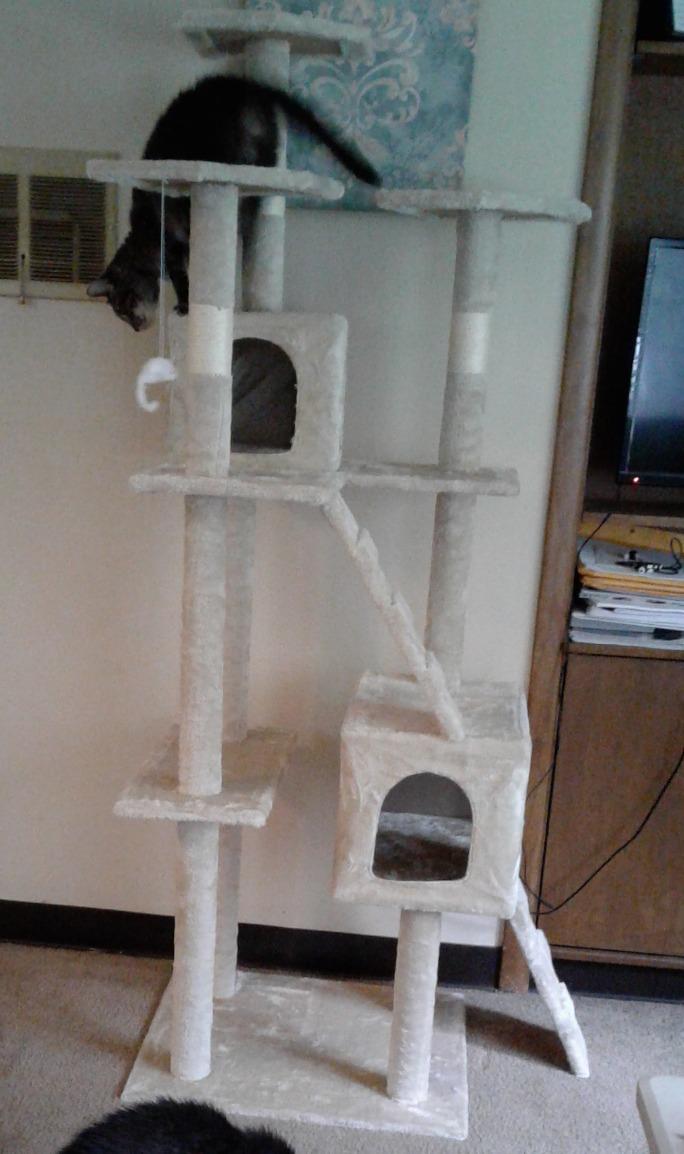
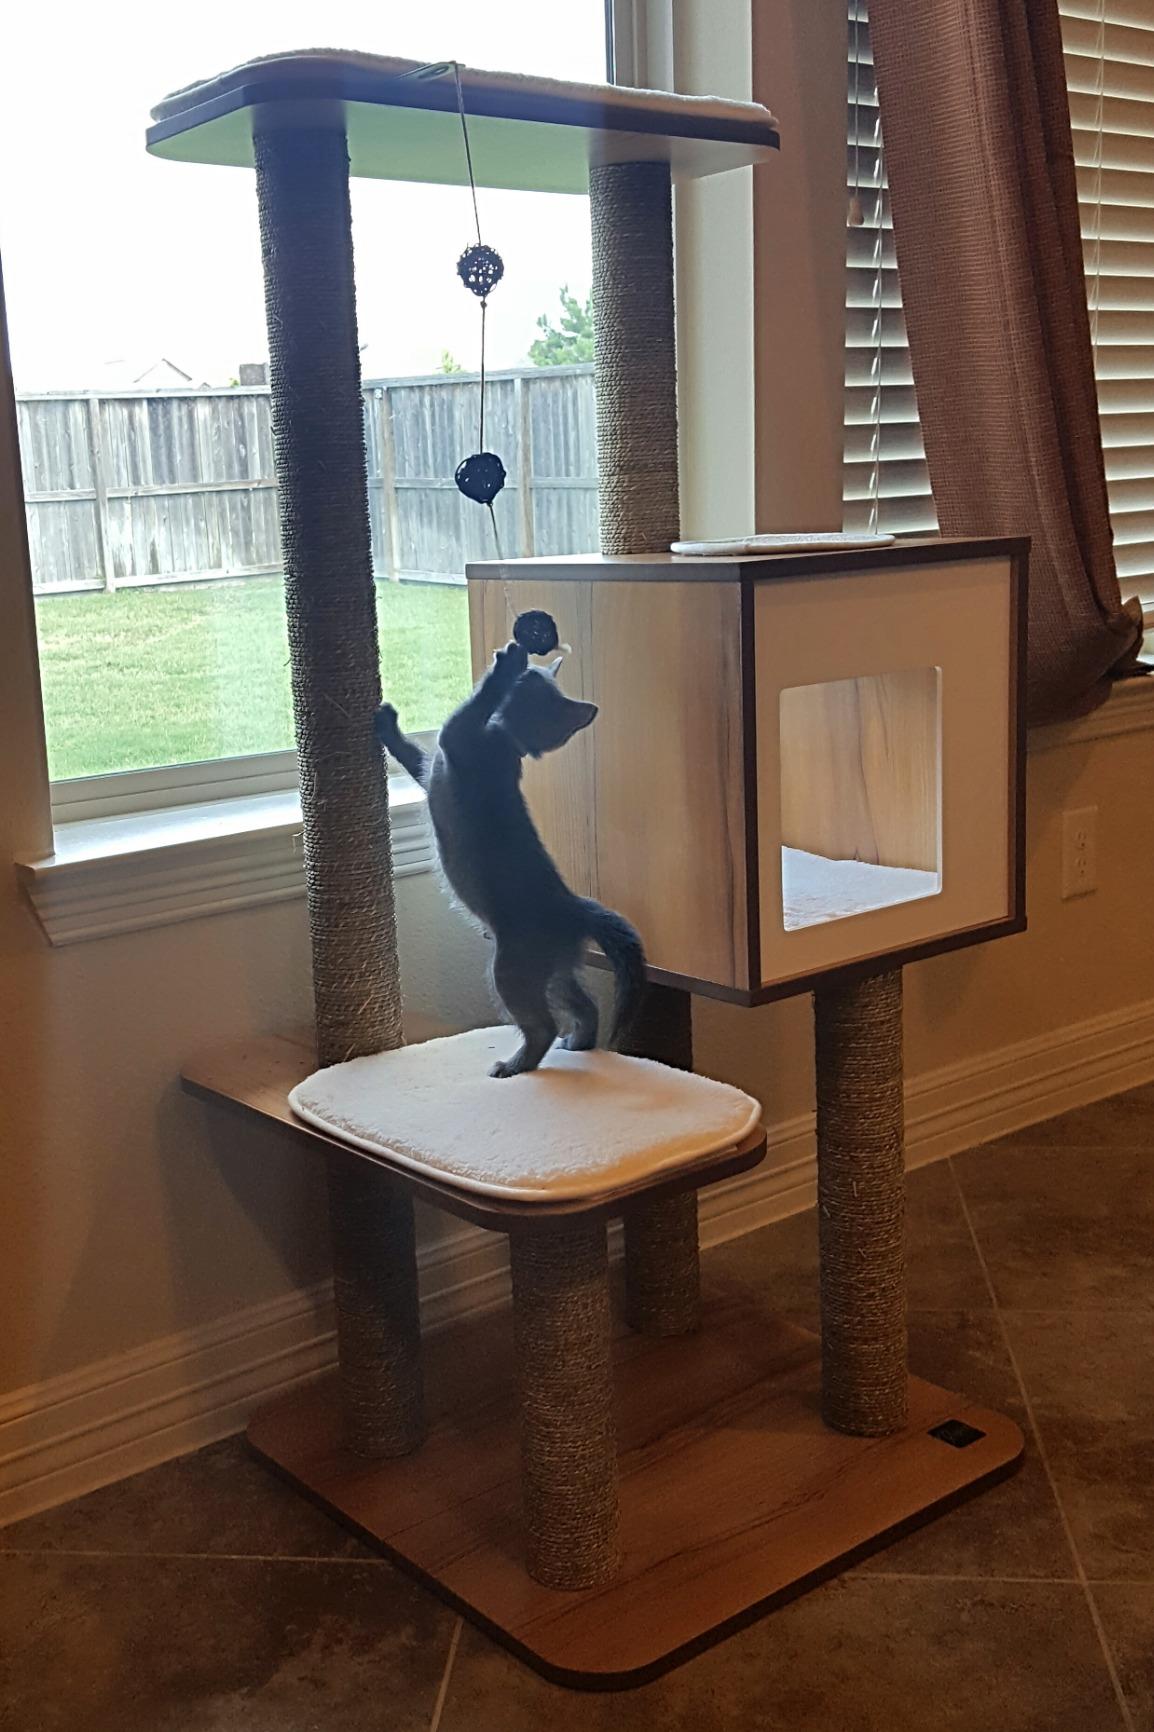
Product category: items_cat tree
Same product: no